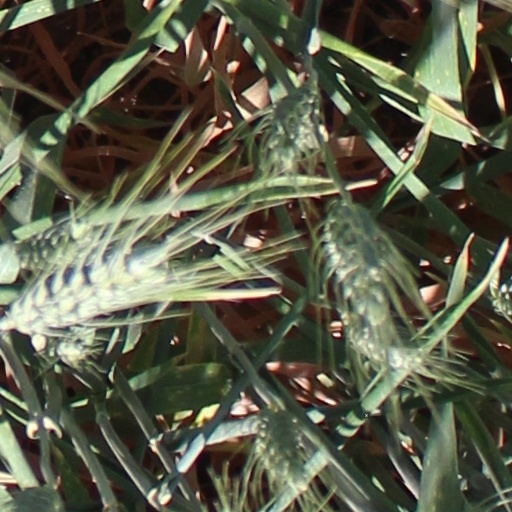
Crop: wheat